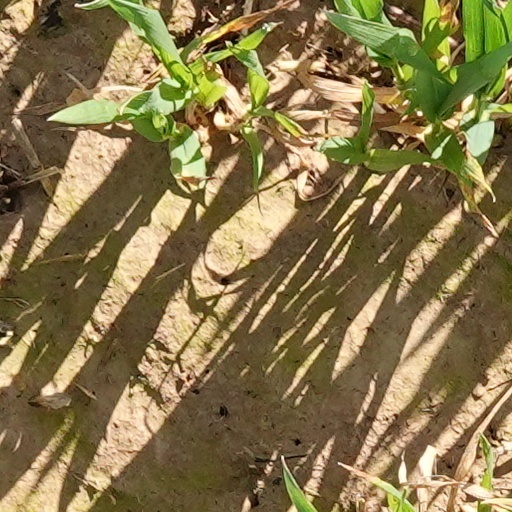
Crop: wheat